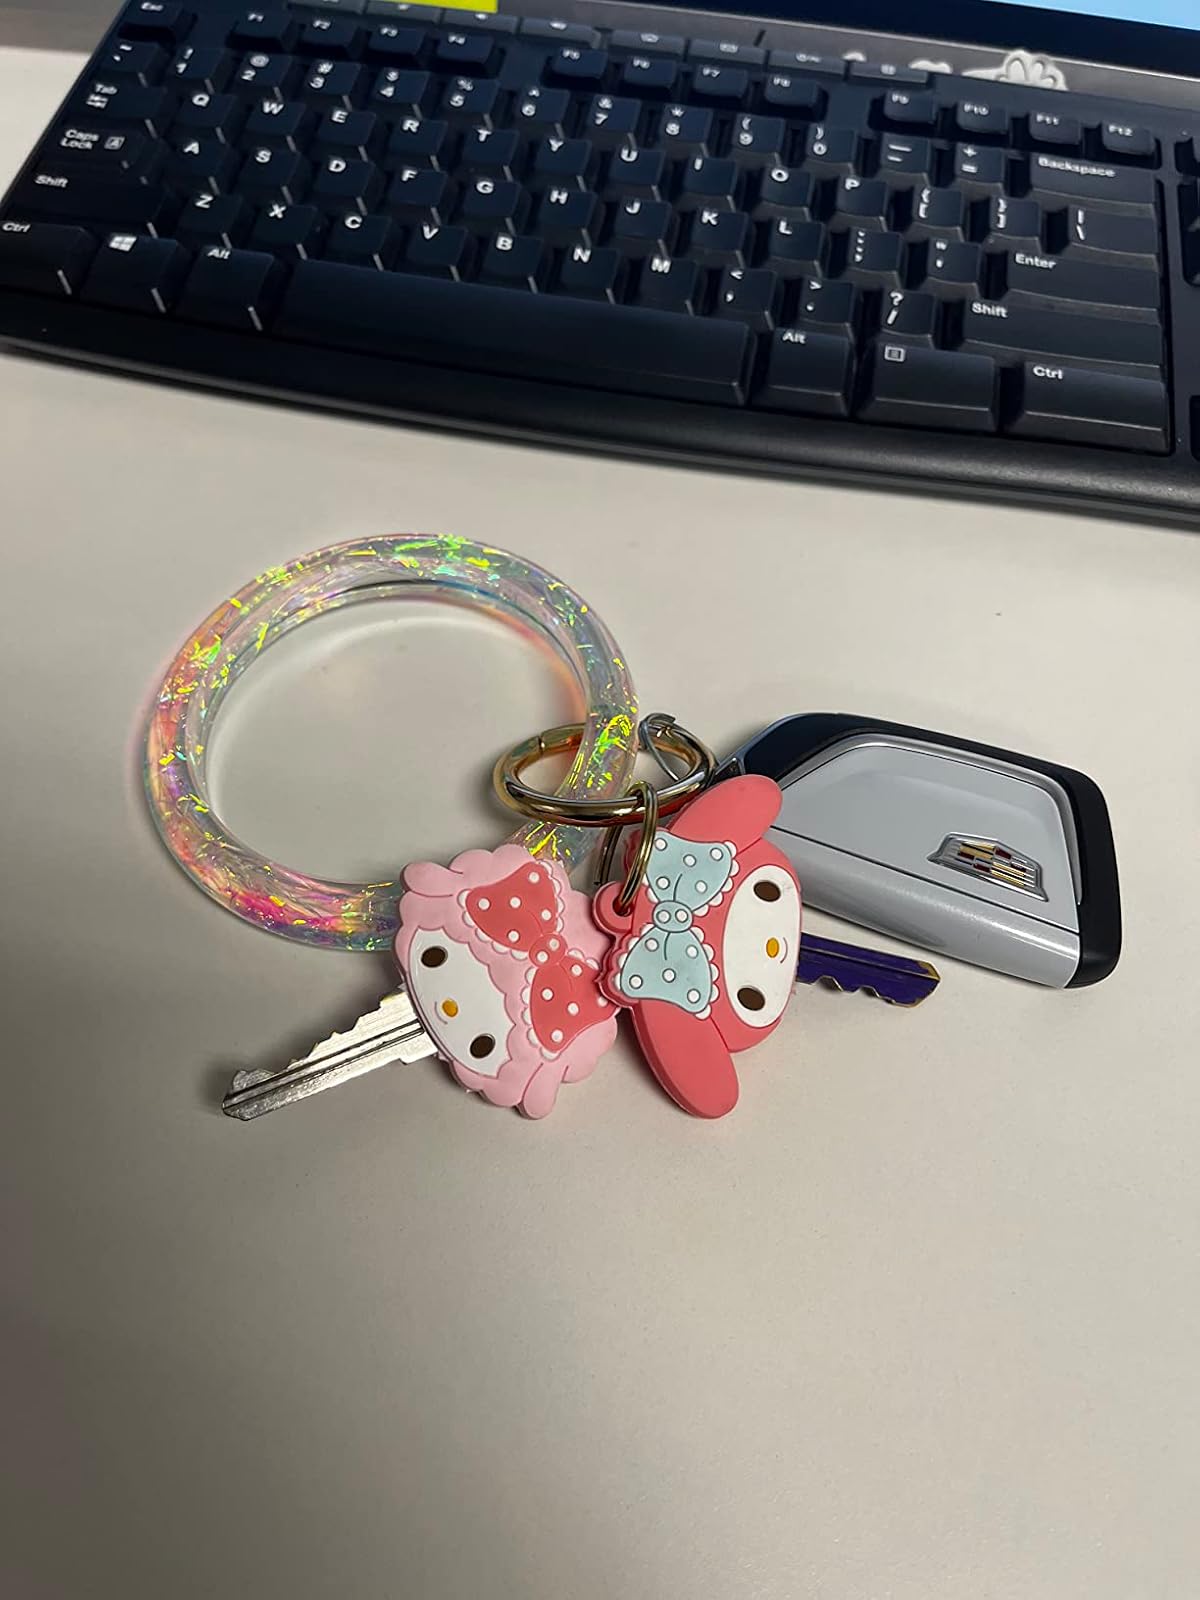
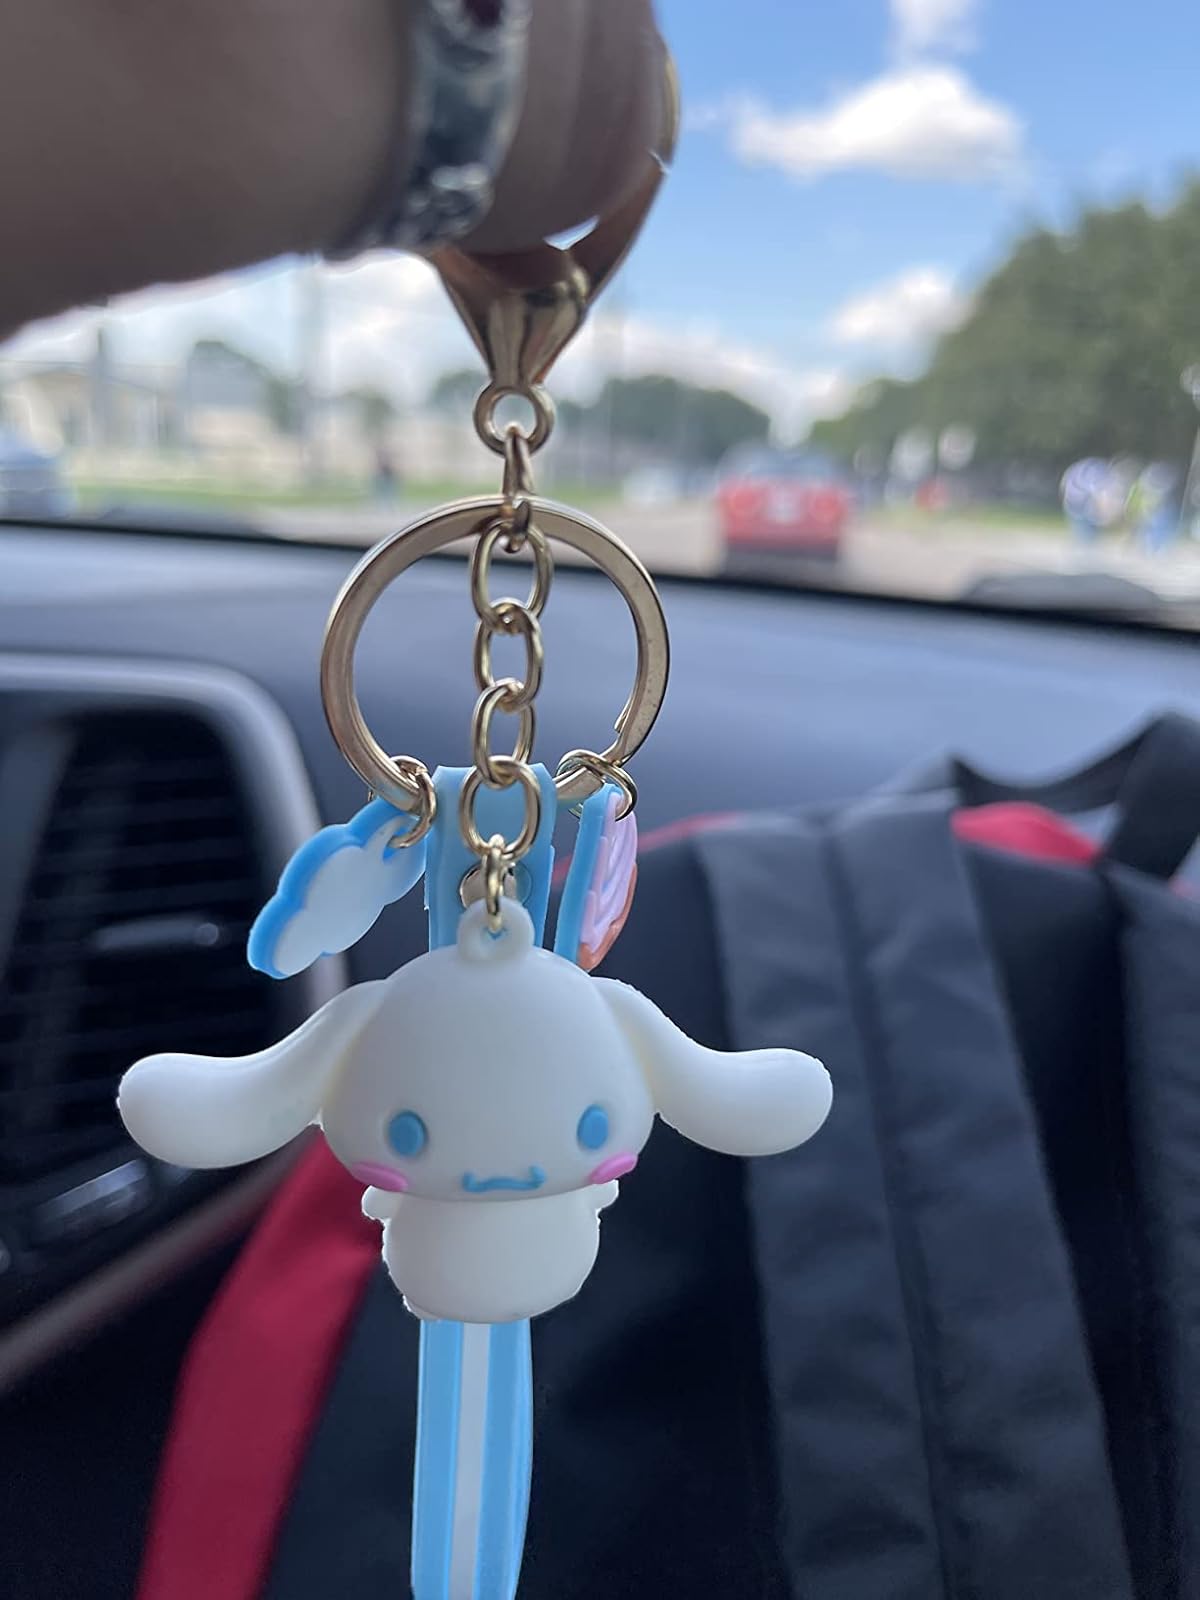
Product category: accessories_keychain
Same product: no